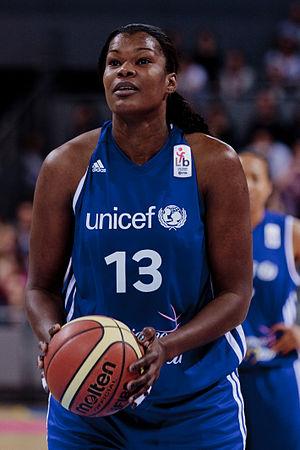
Sandra Dijon, lancée franc lors du match de Gala Championnes de cœur à Toulouse.
Sandra Dijon, un temps nommée Sandra Dijon-Gérardin, née le 10 janvier 1976 à Fort-de-France, est une joueuse française de basket-ball, évoluant au poste de pivot.